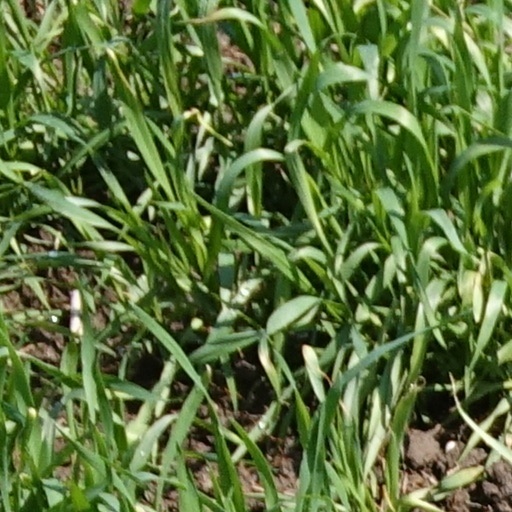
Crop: wheat